Stefanie Dolson

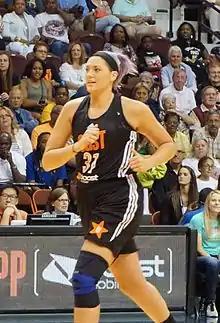
Stefanie Dolson at the 2015 All-Star game

Dolson was drafted sixth overall in the 2014 WNBA draft by Washington Mystics. UConn teammate Bria Hartley was drafted right after her by the Seattle Storm and thereafter traded to the Mystics. On June 1, 2014, in a triple-overtime victory against the Los Angeles Sparks, the UConn duo of Dolson and Hartley combined for 34 points coming off the bench and Dolson recorded her first career double-double with 14 points and 11 rebounds. In her first career start on August 14, 2014, Dolson had her second career double-double with 12 points and 10 rebounds in a regular season loss to the Chicago Sky. The Mystics finished third place in the Eastern Conference but were swept in the first round of the playoffs by the Indiana Fever.